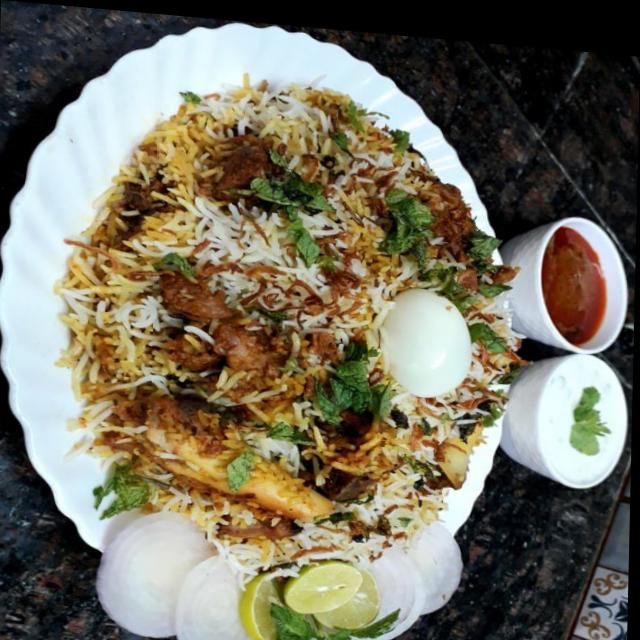
Dish: biryani